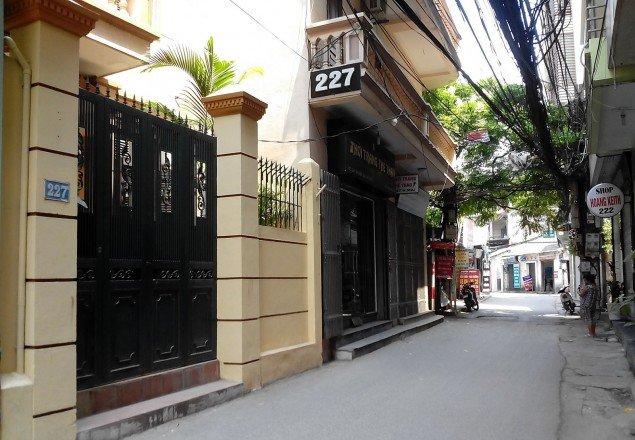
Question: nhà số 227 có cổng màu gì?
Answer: có cổng màu đen